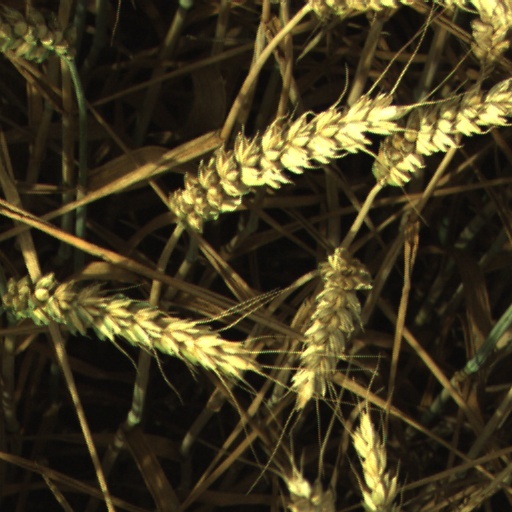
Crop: wheat